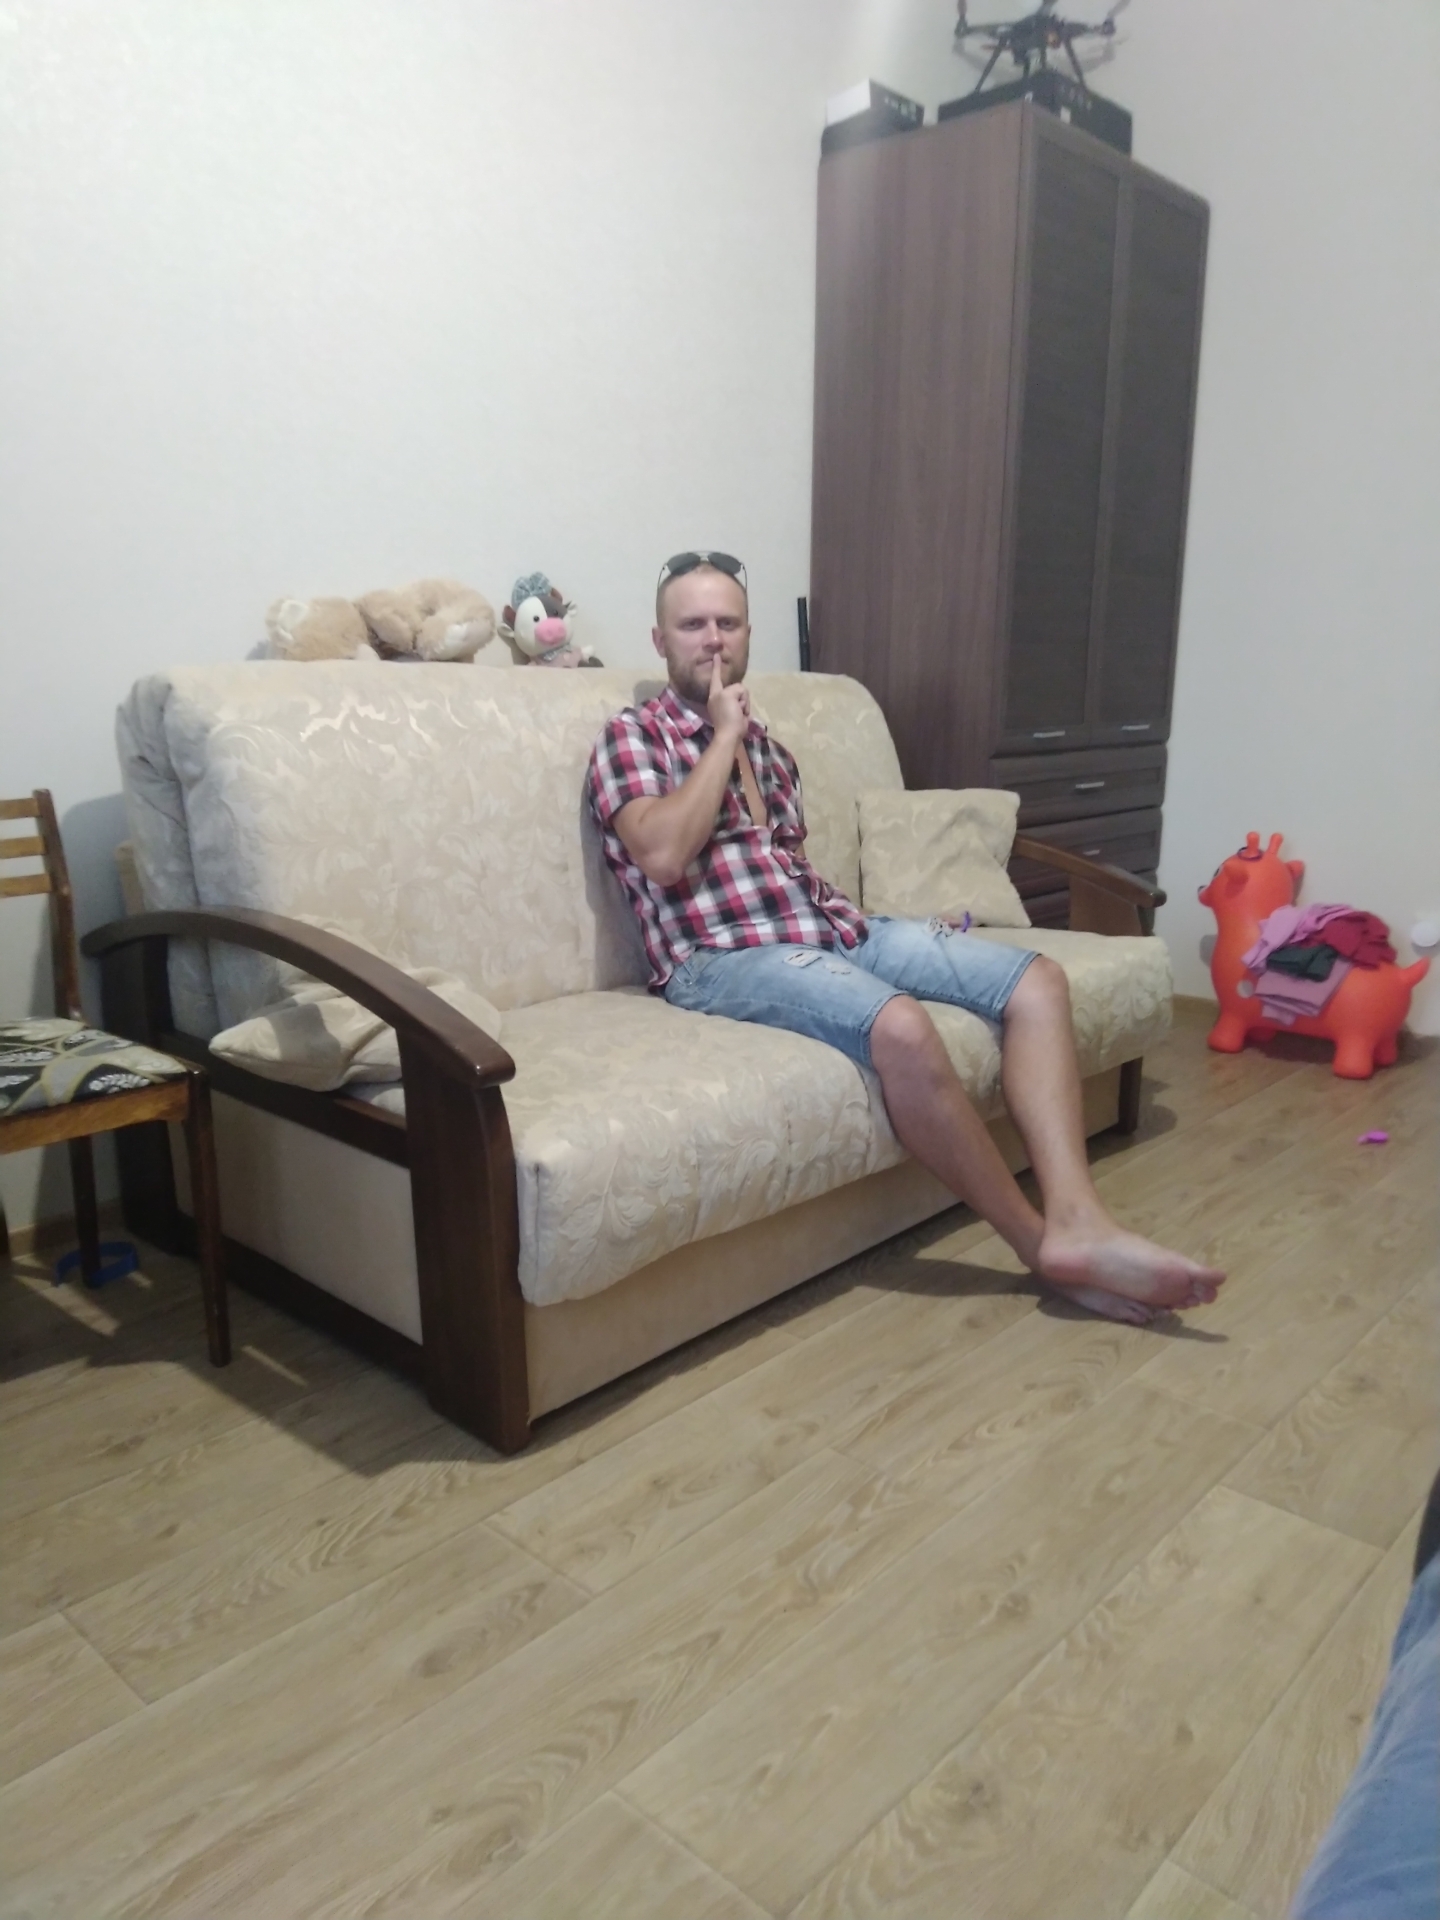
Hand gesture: mute